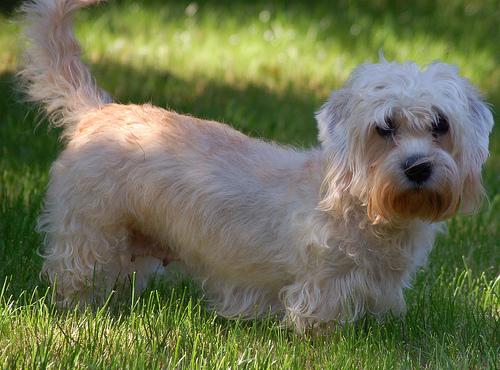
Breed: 211-n000052-Dandie_Dinmont